History of the euro

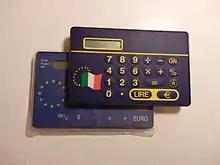
Euro pocket calculators were sold or offered in many countries.

Delors' second stage began in 1994 with creation of the European Monetary Institute, succeeding the EMCF, under Maastricht. It was created as the forerunner to the European Central Bank. It met for the first time on 12 January under its first president, Alexandre Lamfalussy. After much disagreement, in December 1995 the name "euro" was adopted for the new currency (replacing the name "Ecu" used for the previous accounting currency), on the suggestion of then-German finance minister Theo Waigel. They also agreed on the date 1 January 1999 for its launch.